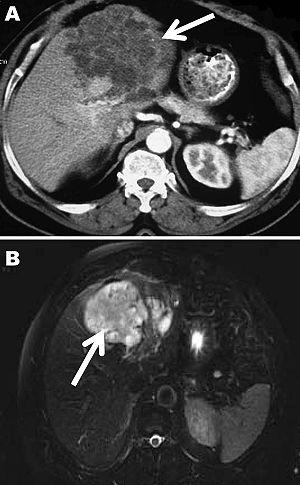
L’échinococcose est une zoonose provoquée par un ver plat, l’échinocoque. En Europe, il s'agit principalement d’Echinococcus multilocularis, mais il existe d'autres échinocoques parasites, dans presque toutes les régions du monde.